History of music in Paris

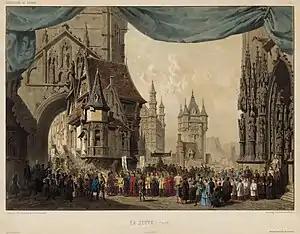
Set for Act 1 of "La Juive" at the Opéra-Comique (1835)

After Napoleon's second abdication at the end of the Hundred Days in 1815, and his exile to the island of Saint Helena, the new government of Louis XVIII tried to restore the Parisian musical world to what it had been before the Revolution. The opera once again became the Royal Academy; the Conservatory, renamed the "École royale de musique", was given a new department of religious music; and the composer Luigi Cherubini was commissioned to write a coronation solemn mass, the "Mass in G major", for Louis XVIII, and in 1825, the "Mass in A major" for his successor, Charles X. Spontini was named director of royal music. Lavish concerts in salons resumed in the "Faubourg Saint-Germain", often given with the most popular new keyboard instrument, the piano. However, the government greatly irritated ordinary Parisians by banning music and dancing on Sundays, closing the popular "guinguettes".